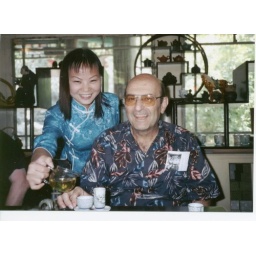
We stopped for a cup of tea at a tea house in a Beijing garden.